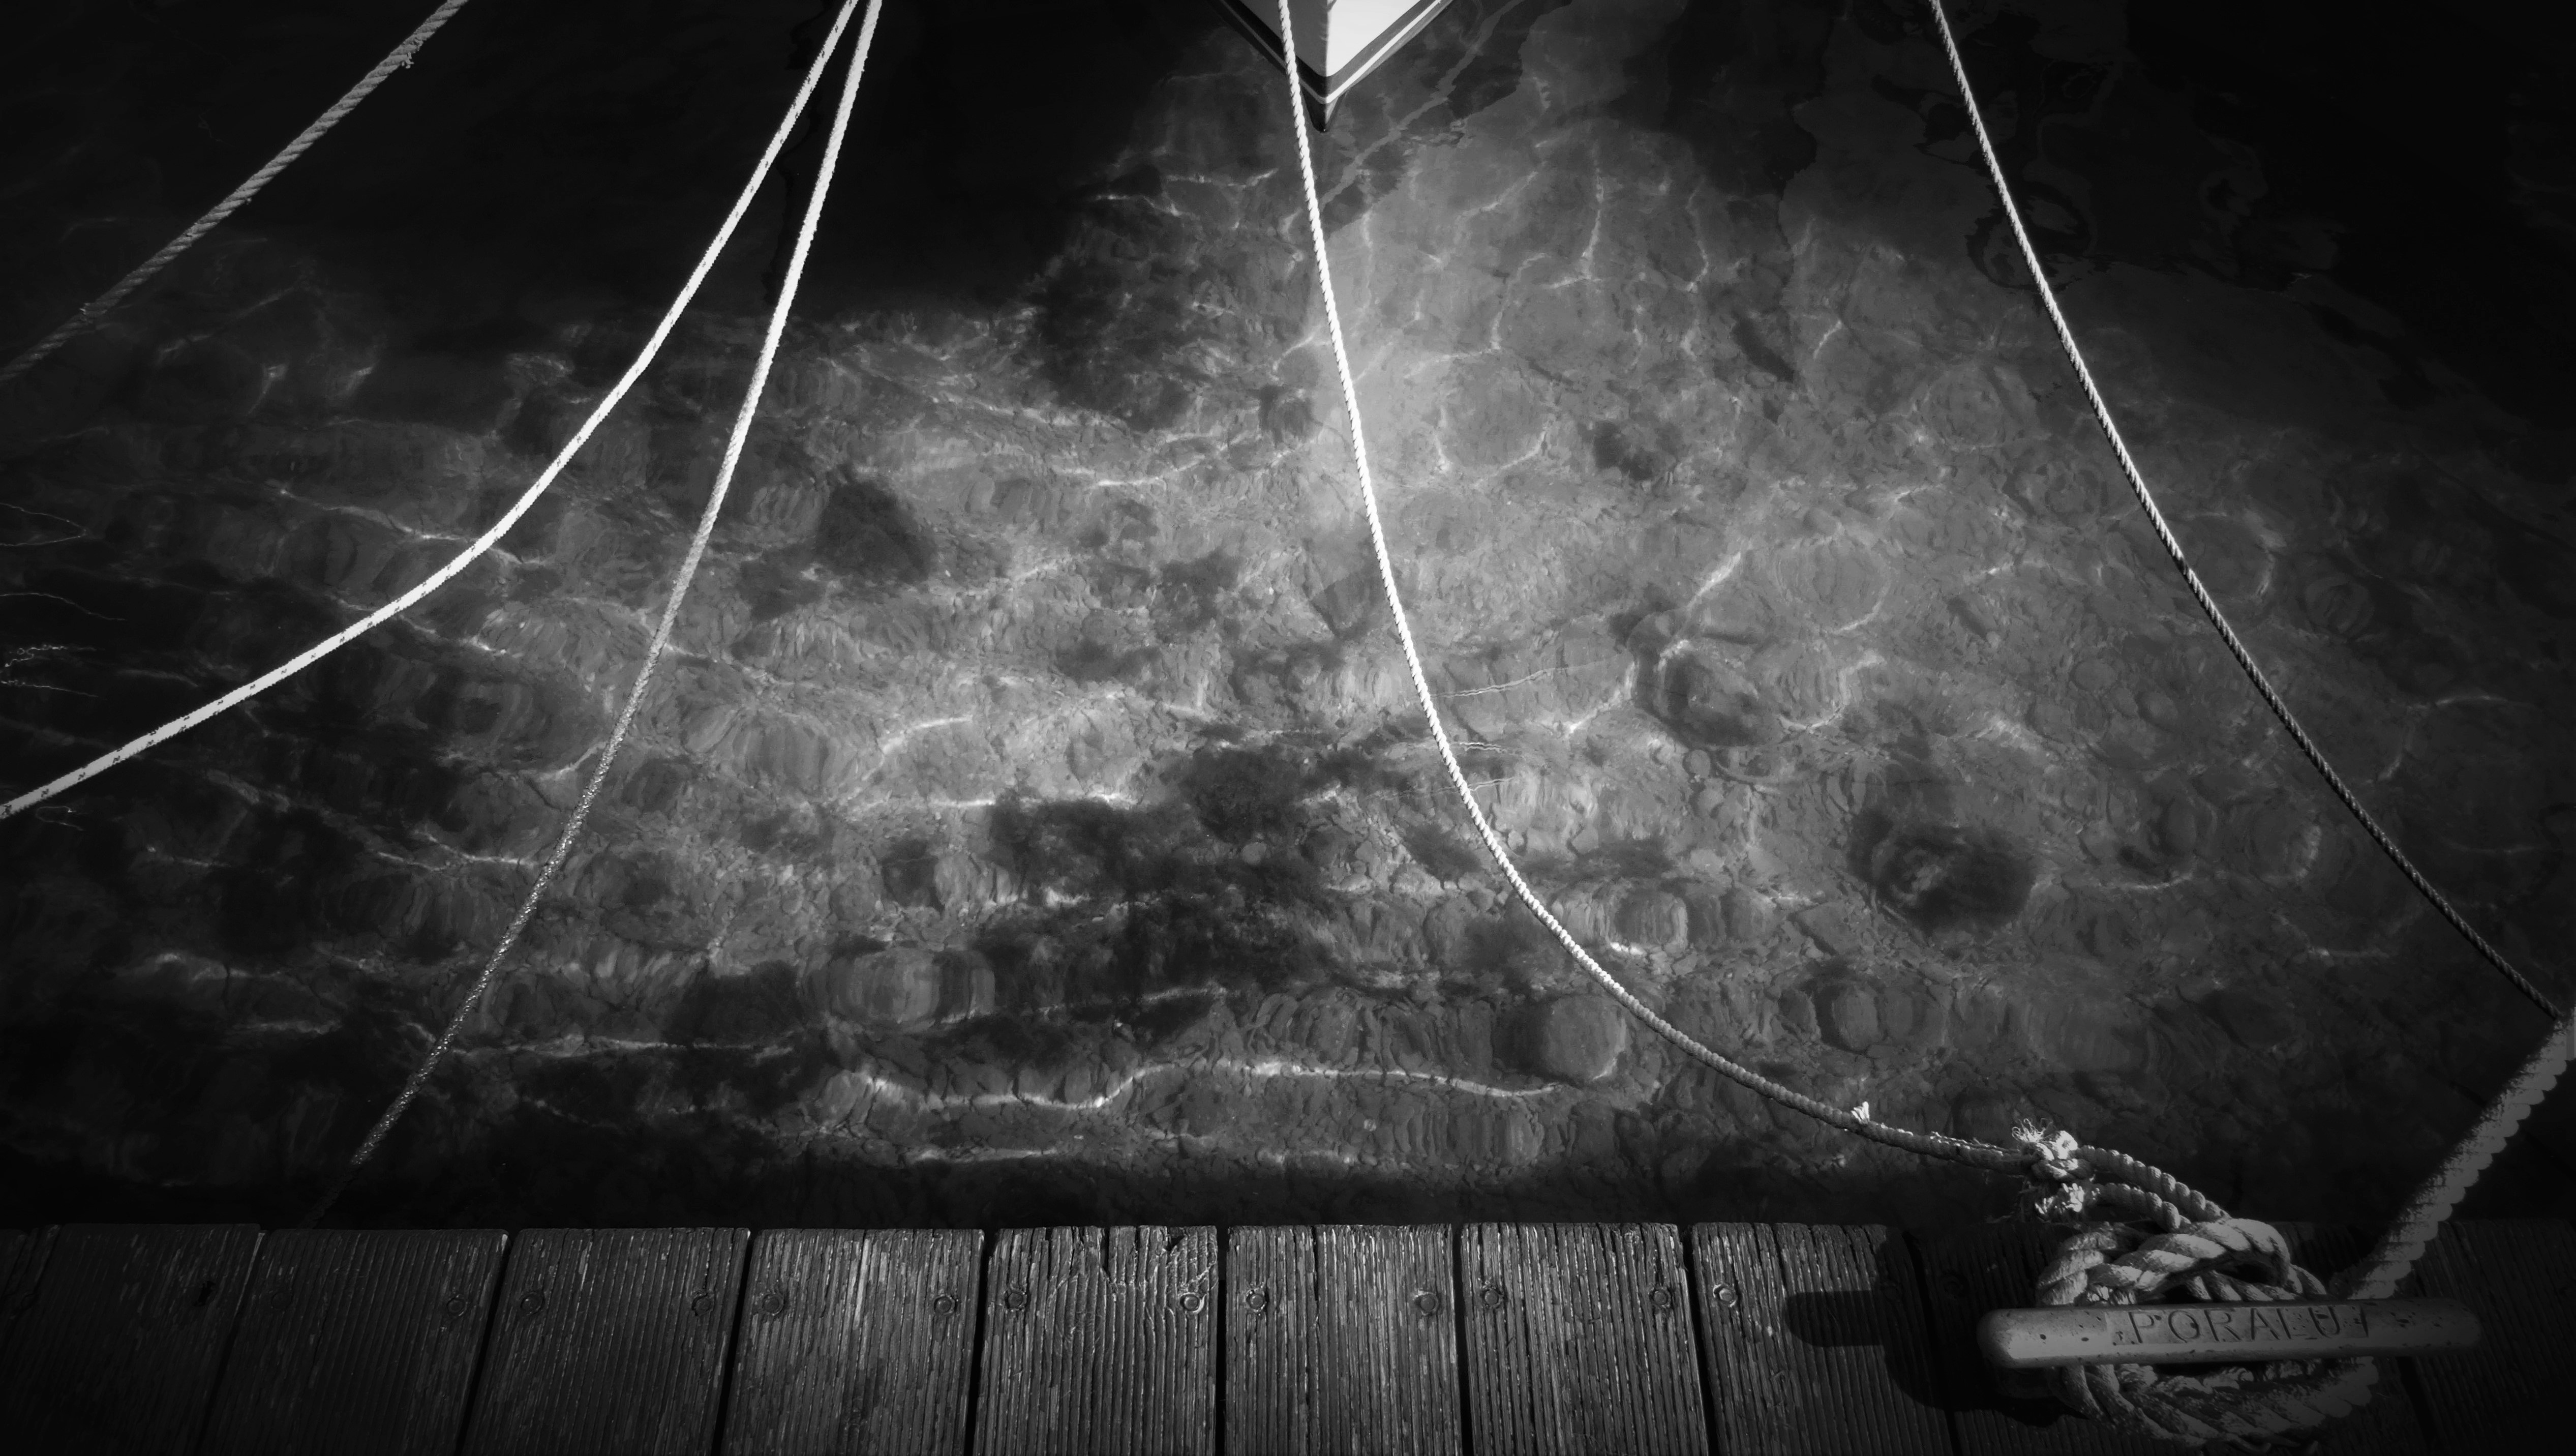
light, black and white, night, photography, sunlight, line, darkness, black, monochrome, symmetry, shape, screenshot, monochrome photography